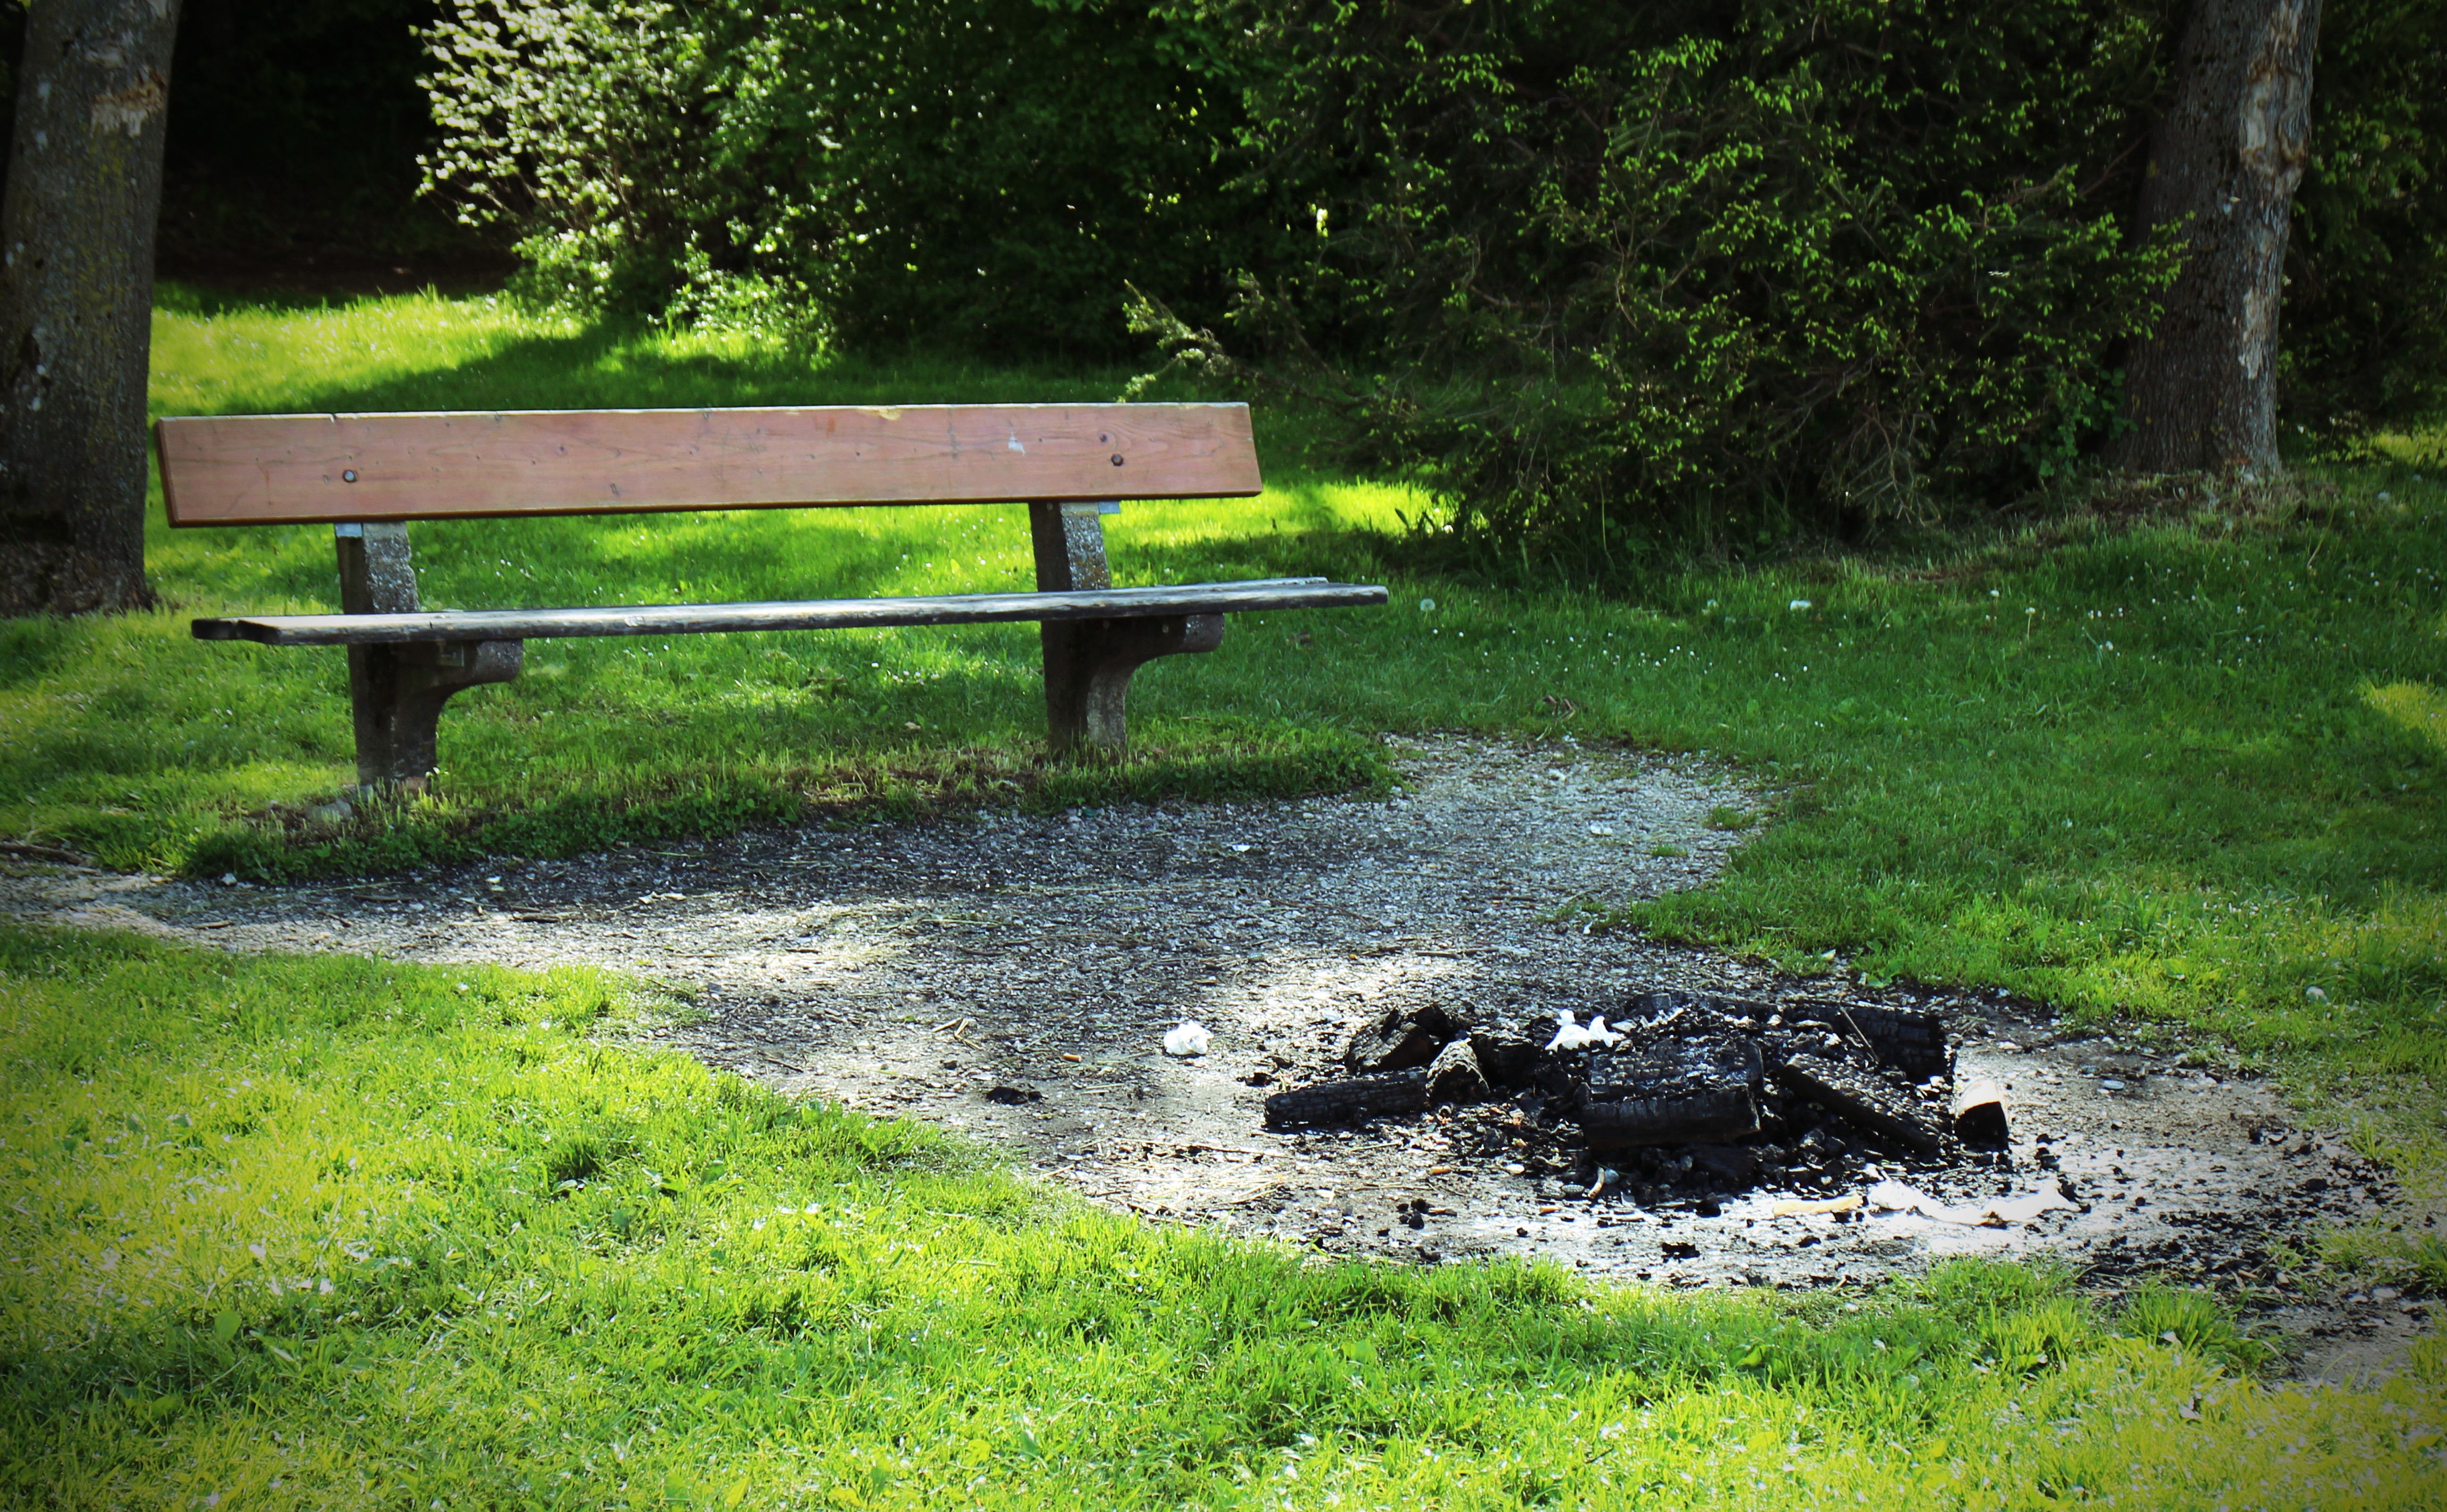
forest, grass, bench, lawn, pond, green, park, backyard, fireplace, rest, furniture, garden, bank, woodland, yard, mood, resting place, storage bin